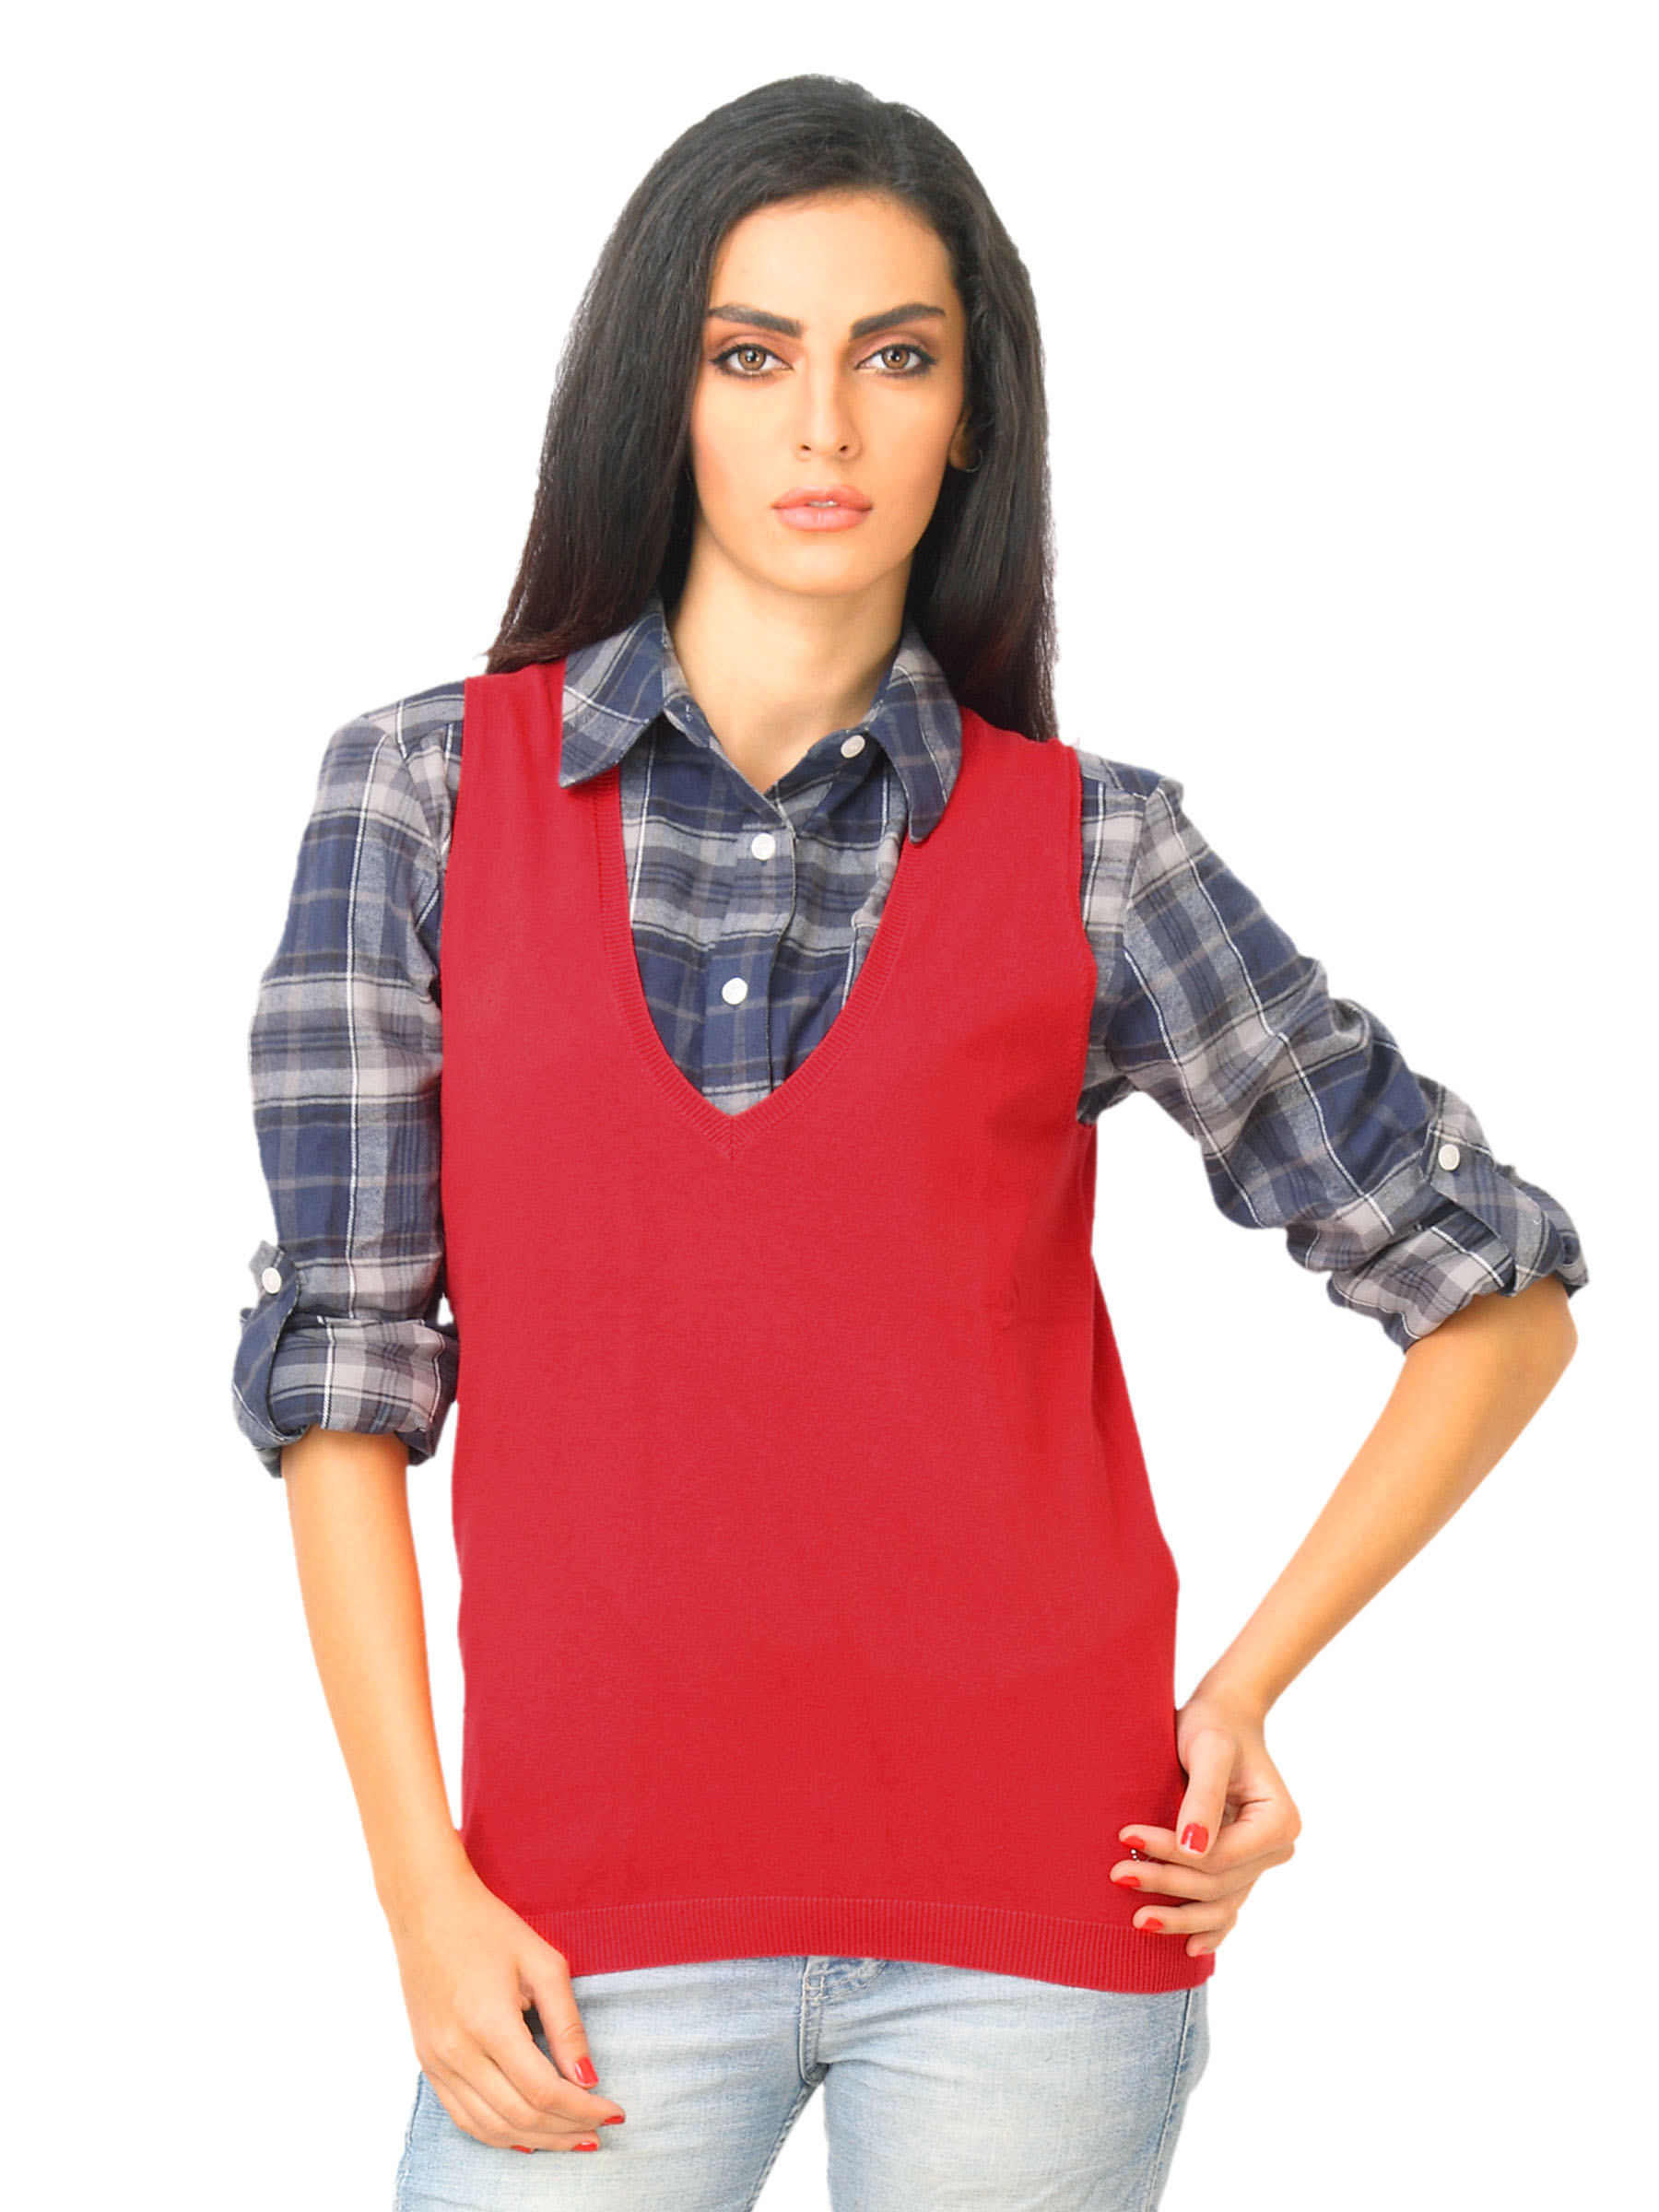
United Colors of Benetton Women Solid Red Sweater
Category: Apparel / Topwear / Sweaters
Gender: Women
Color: Red
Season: Summer 2011
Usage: Casual